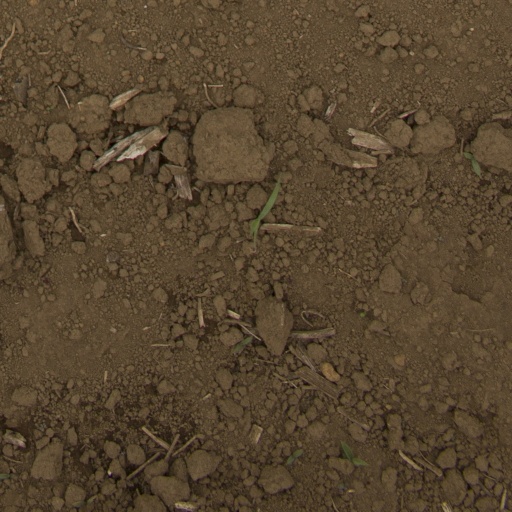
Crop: Jerusalem artichoke